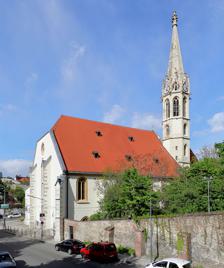
Building: Heiligenstadt Parish Church St. Michael
Country: Austria
Year built: 1723
Parish church in Döbling, Vienna, Austria This article relies largely or entirely on a single source . Relevant discussion may be found on the talk page . Please help improve this article by introducing  citations to additional sources . Find sources: "Heiligenstadt Parish Church St. Michael" – news · newspapers · books · scholar · JSTOR ( March 2019 ) Parish Church St. Michael's in Heiligenstadt Southside of Parish Church St. Michael The Parish Church St. Michael's (German: Pfarrkirche St. Michael ) is a Roman Catholic parish church in the suburb of Heiligenstadt in the 19th district of Vienna , Döbling . It is dedicated to the Archangel Michael . History For centuries, the Heiligenstadt parish was an important parish in the area that now forms the district of Döbling. The church is mentioned for the first time in 1243 as a subsidiary of the Klosterneuburg Monastery ; it was elevated to the status of a parish church in the 14th century. The parish covered not just Heiligenstadt, but also the surrounding villages of Nußdorf , Grinzing , Sievering , Salmannsdorf , Neustift am Walde , Oberdöbling and Unterdöbling . The parish priests were provided by the Klosterneuburg Monastery; even today, many of the district’s parishes are supervised by individuals belonging to the Monastery. As the Heiligenstadt parish was responsible for such a large number of believers, a relatively large church was built in the village. Over time however, the surrounding settlements all became independent parishes, which resulted in a gradual loss of importance for Heiligenstadt. The creation of the Sievering parish in 1348 robbed the Heiligenstadt parish of large sections of its former territory, as both Salmannsdorf and Neustift am Walde were included in the new parish. Döbling, which later became part of the Währing parish, was also made independent. The neighbouring villages of Nußdorf and Grinzing remained a part of the Heiligenstadt parish until Joseph II ’s parish reform. It was necessary to repair the Gothic building following the Ottoman invasions ; in 1723, it was rebuilt in Baroque style. By the end of the 19th century however, the building was in such a state of disrepair that everything but the choir and the lower walls had to be torn down. The new construction, which resembled the old church in all aspects except the spire, was designed by Richard Jordan, who was also responsible for the nearby Döbling Carmelite Nunnery . Josef and Martin Schömer were also involved in the construction of the new parish church. Structure The Heiligenstadt Parish Church is a Gothic revival church with multiple naves. The altar, which is also the work of the architects responsible for the reconstruction of the church, shows in the centre the Archangel Michael, after whom the parish is named. The secondary altar, which was also produced by the same architects, is a Gothic revival work showing Mary . Only this secondary altar, which is dedicated to Saint Sebastian survived the Baroque reconstruction of the church. The original altar, the work of Matthias Steindl , was taken to the Leopoldau Parish Church ; the altar painting by Johann Georg Schmidt went to the museum at the Klosterneuburg Monastery. The Stations of the Cross are a newer addition; they were created in 1930/31 by Franz Zelezny. The key figures in the depiction of the Passion of Christ bear the faces of prominent personalities (such as Chancellor Ignaz Seipel ) and inhabitants of Heiligenstadt. References